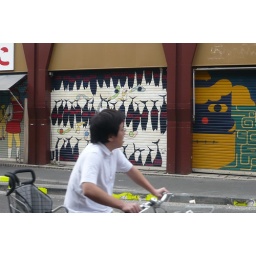
mural around fish market